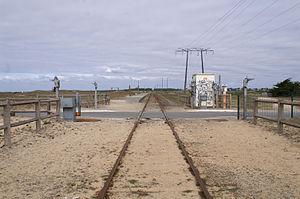
La halte des Sables-Blancs, le passage à niveau, le quai et la voie.
La halte des Sables-Blancs est une halte ferroviaire française de la ligne d'Auray à Quiberon, située à l'entrée de la Presqu'île de Quiberon sur le territoire de la commune de Plouharnel, dans le département du Morbihan en région Bretagne. Elle dessert principalement le camping municipal des Sables Blancs.